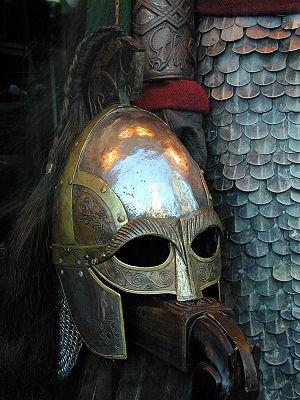
Le Seigneur des anneaux : Les Deux Tours est un film américano-néo-zélandais réalisé par Peter Jackson, sorti en 2002. Il est adapté du deuxième tome du roman Le Seigneur des anneaux, de l'écrivain britannique J. R. R. Tolkien. Dans la trilogie cinématographique de Peter Jackson, qui reproduit la trilogie du roman, le film suit La Communauté de l'anneau et précède Le Retour du roi.
Le Rohan est un royaume fictif de la Terre du Milieu dans le légendaire de l'écrivain britannique J. R. R. Tolkien, apparaissant notamment dans Le Seigneur des anneaux. Situé au nord du Gondor, dont il est le principal allié, c'est le royaume des cavaliers Rohirrim.